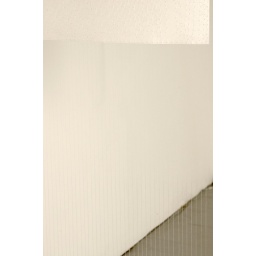
A piece of paper is sewn into the ceiling and the floor. Creating an artificial wall in the gallery space.